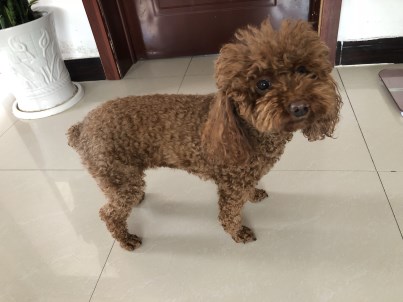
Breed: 7449-n000128-teddy